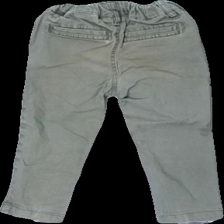
View: back
Type: Trousers
Category: Children
Brand: Skill
Colors: Grey
Material: 100% cotton
Cut: Regular
Size: 92
Season: All
Stains: Major
Damage: fläckar
Damage location: top center
Price range: <50
Recommended usage: Export
Description: grå byxor med stor fläck fram